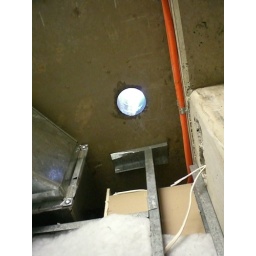
Core hole to roof in plant room lvl 9